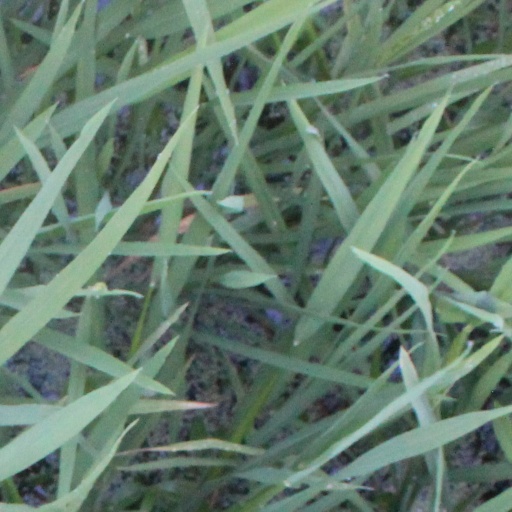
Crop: rice